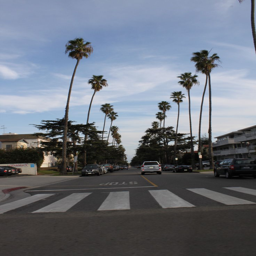
these trees lean toward bodies of water